Meir Balaban

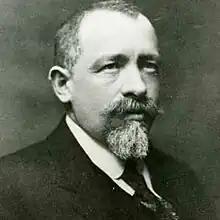
Meir Balaban

Meir Balaban or Majer Samuel Bałaban (18 Adar [5]637 – 26 December 1942, Tevet [5]702) was a historian of Polish and Galician Jews, and the founder of Polish Jewish historiography.